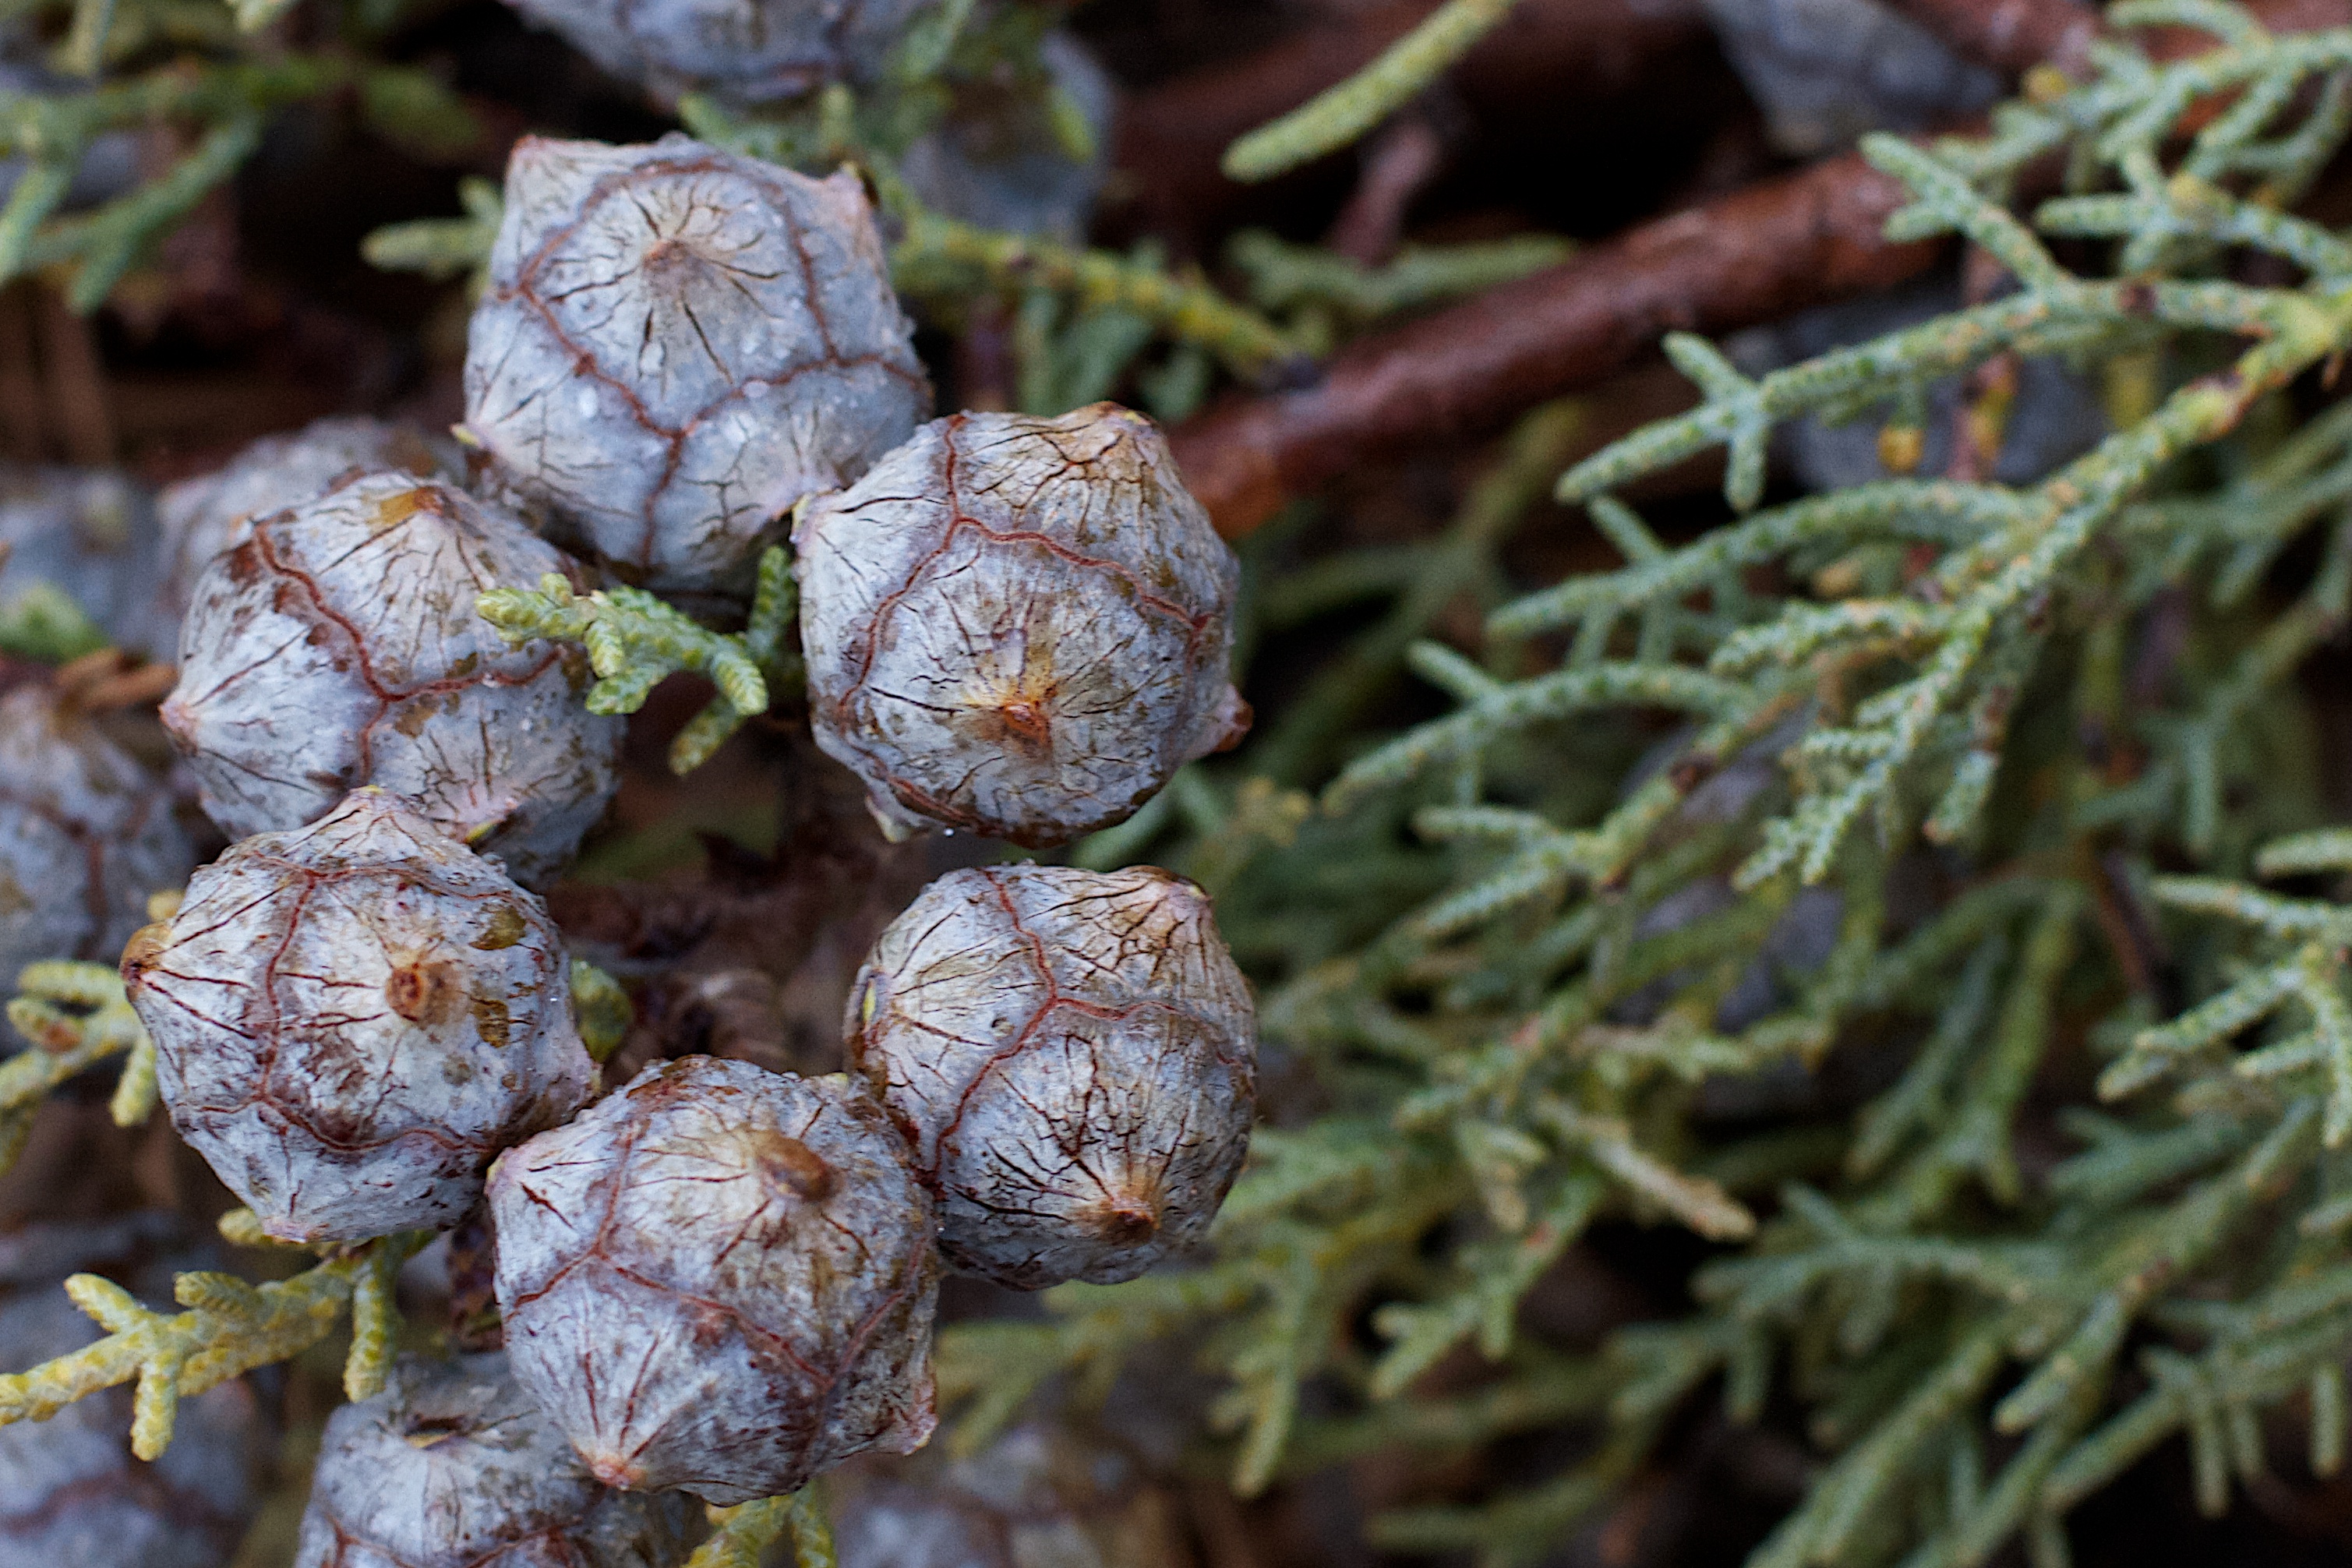
tree, branch, plant, leaf, flower, frost, produce, autumn, botany, flora, conifer, spruce, shrub, macro photography, woody plant, land plant, conifer cone